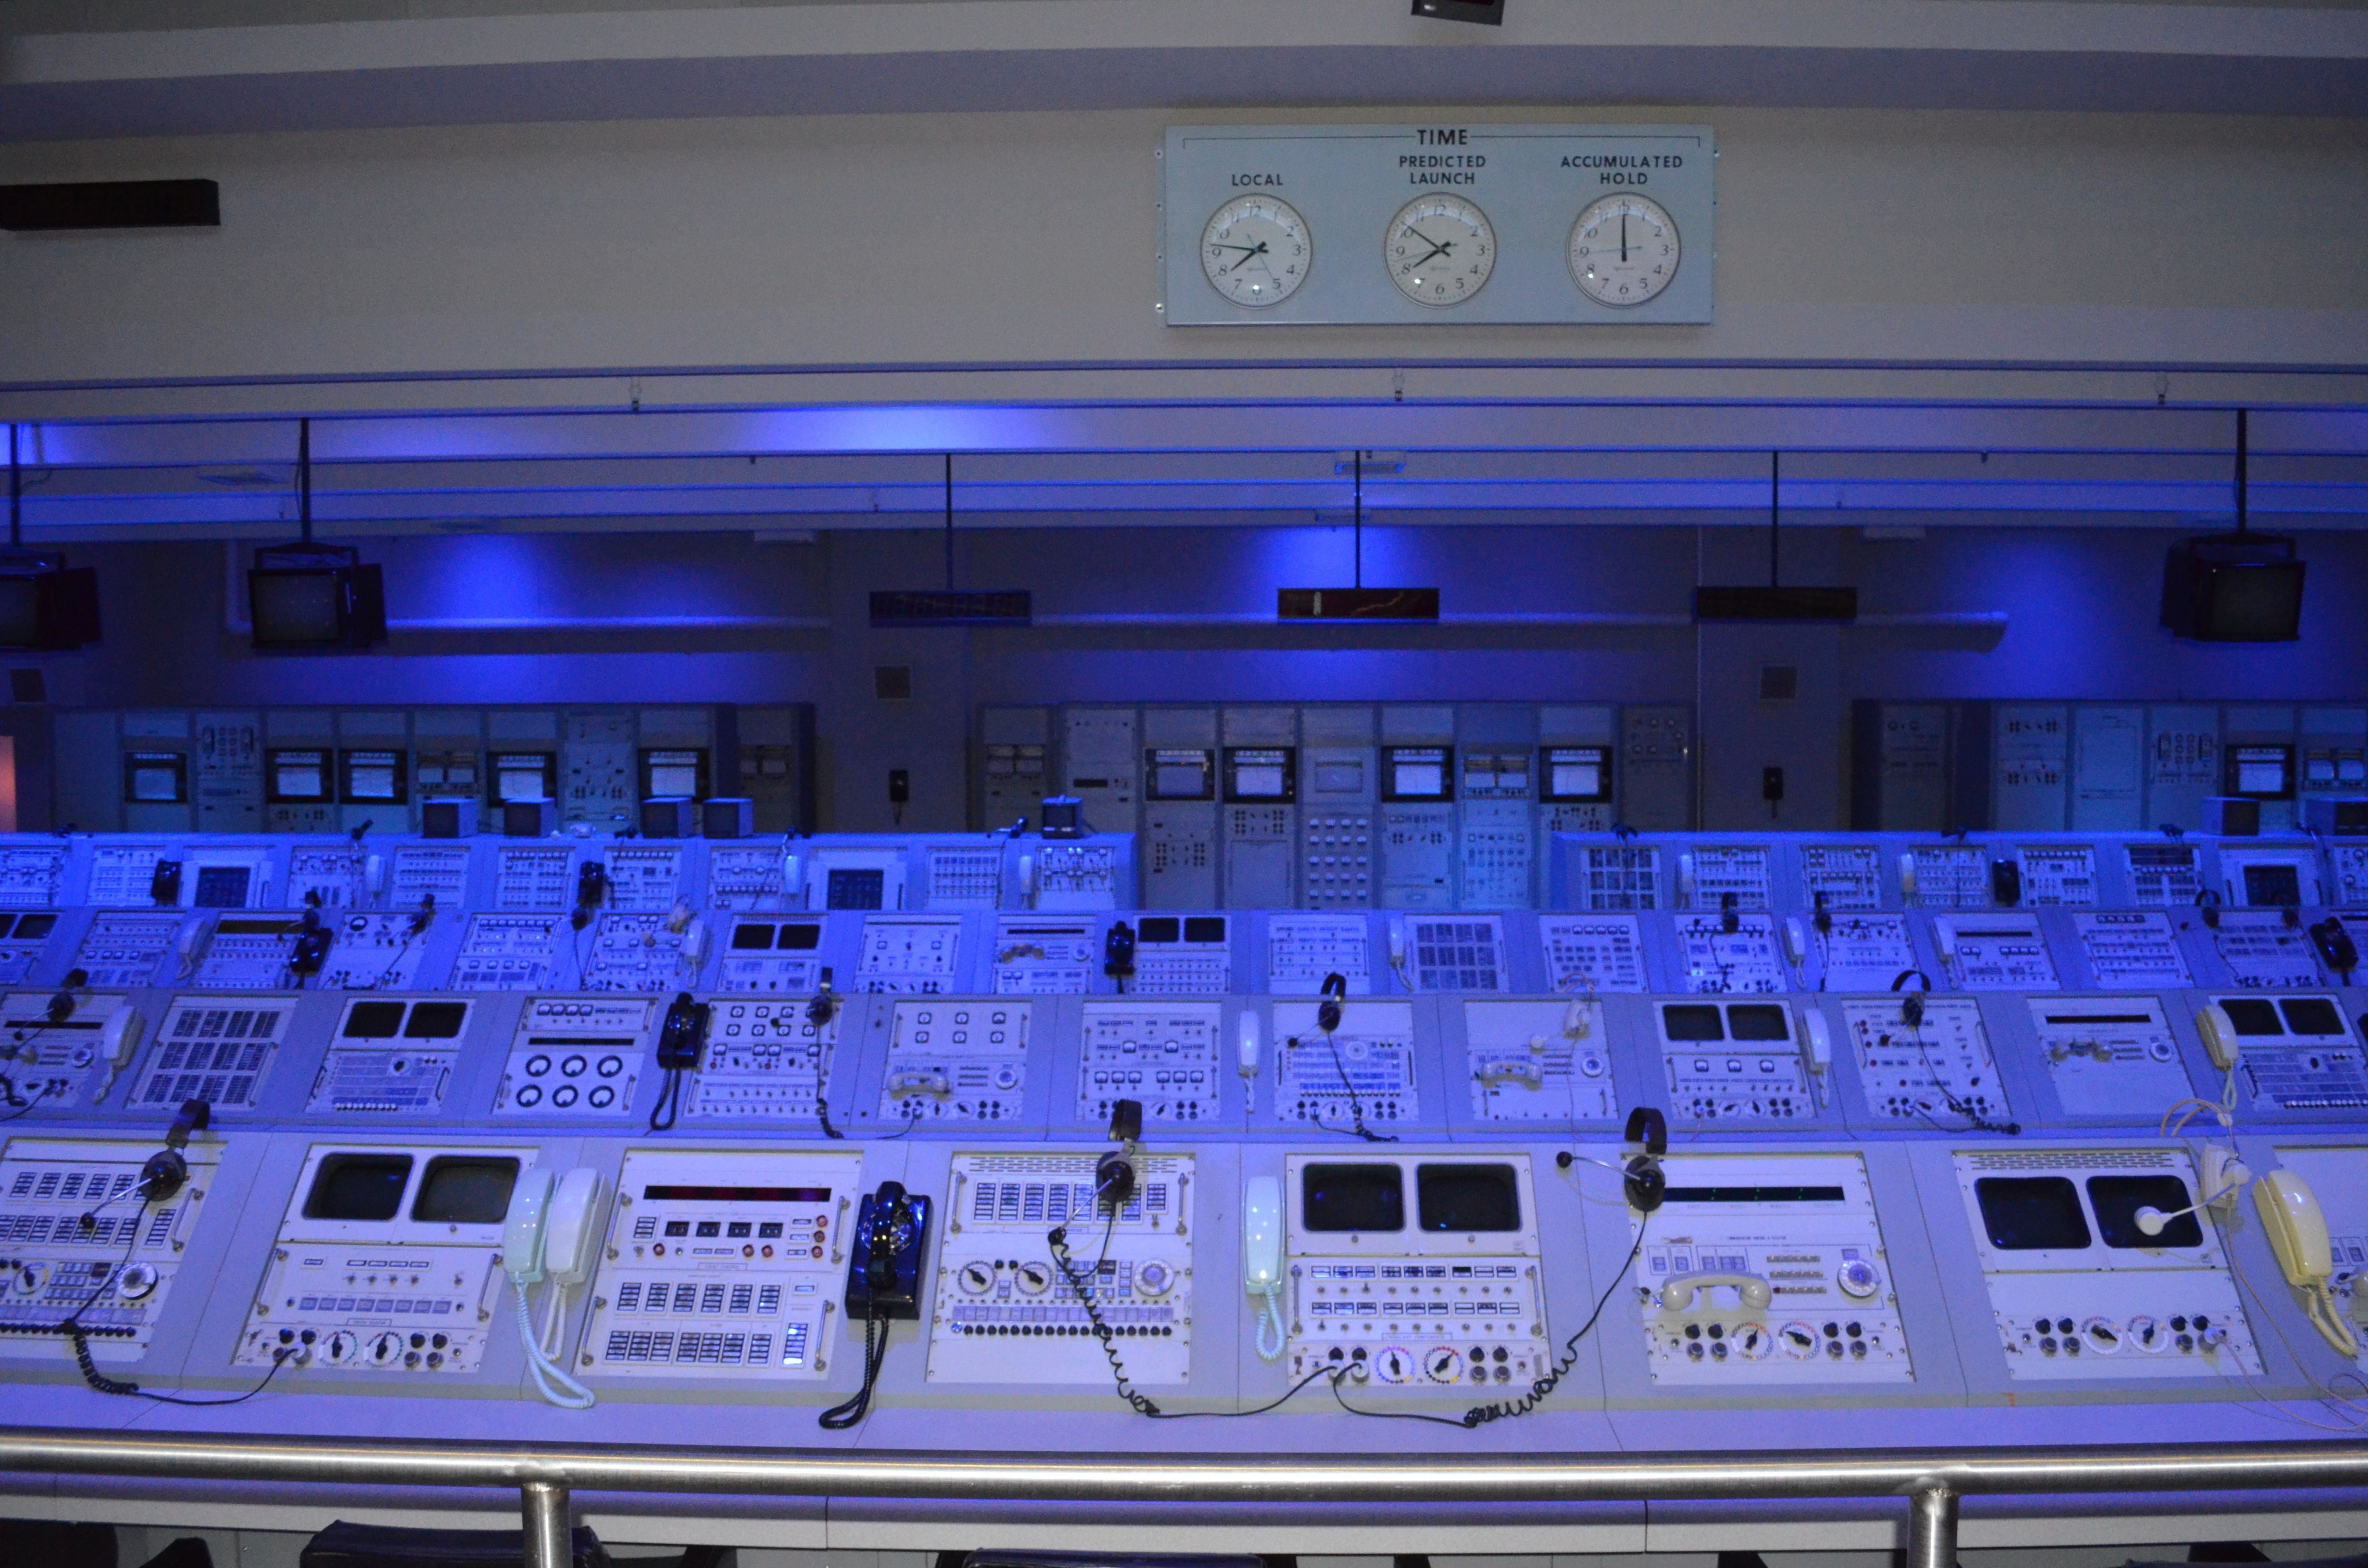
auditorium, mission, control room, theatre, arena, control, apollo, operation